1948 Arab–Israeli War

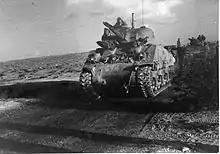
A Palmach M4 Sherman tank leading a convoy

Ben-Gurion invested Yigael Yadin with the responsibility to come up with a plan of offence whose timing was related to the foreseeable evacuation of British forces. This strategy, called Plan Dalet, was readied by March and implemented towards the end of April. A separate plan, Operation Nachshon, was devised to lift the siege of Jerusalem. 1500 men from Haganah's Givati brigade and Palmach's Harel brigade conducted sorties to free up the route to the city between 5 and 20 April. Both sides acted offensively in defiance of the Partition Plan, which foresaw Jerusalem as a "corpus separatum", under neither Jewish nor Arab jurisdiction. The Arabs did not accept the Plan, while the Jews were determined to oppose the internationalisation of the city, and secure it as part of the Jewish state. The operation was successful, and enough foodstuffs to last two months were trucked into Jerusalem for distribution to the Jewish population. The success of the operation was assisted by the death of al-Husayni in combat.